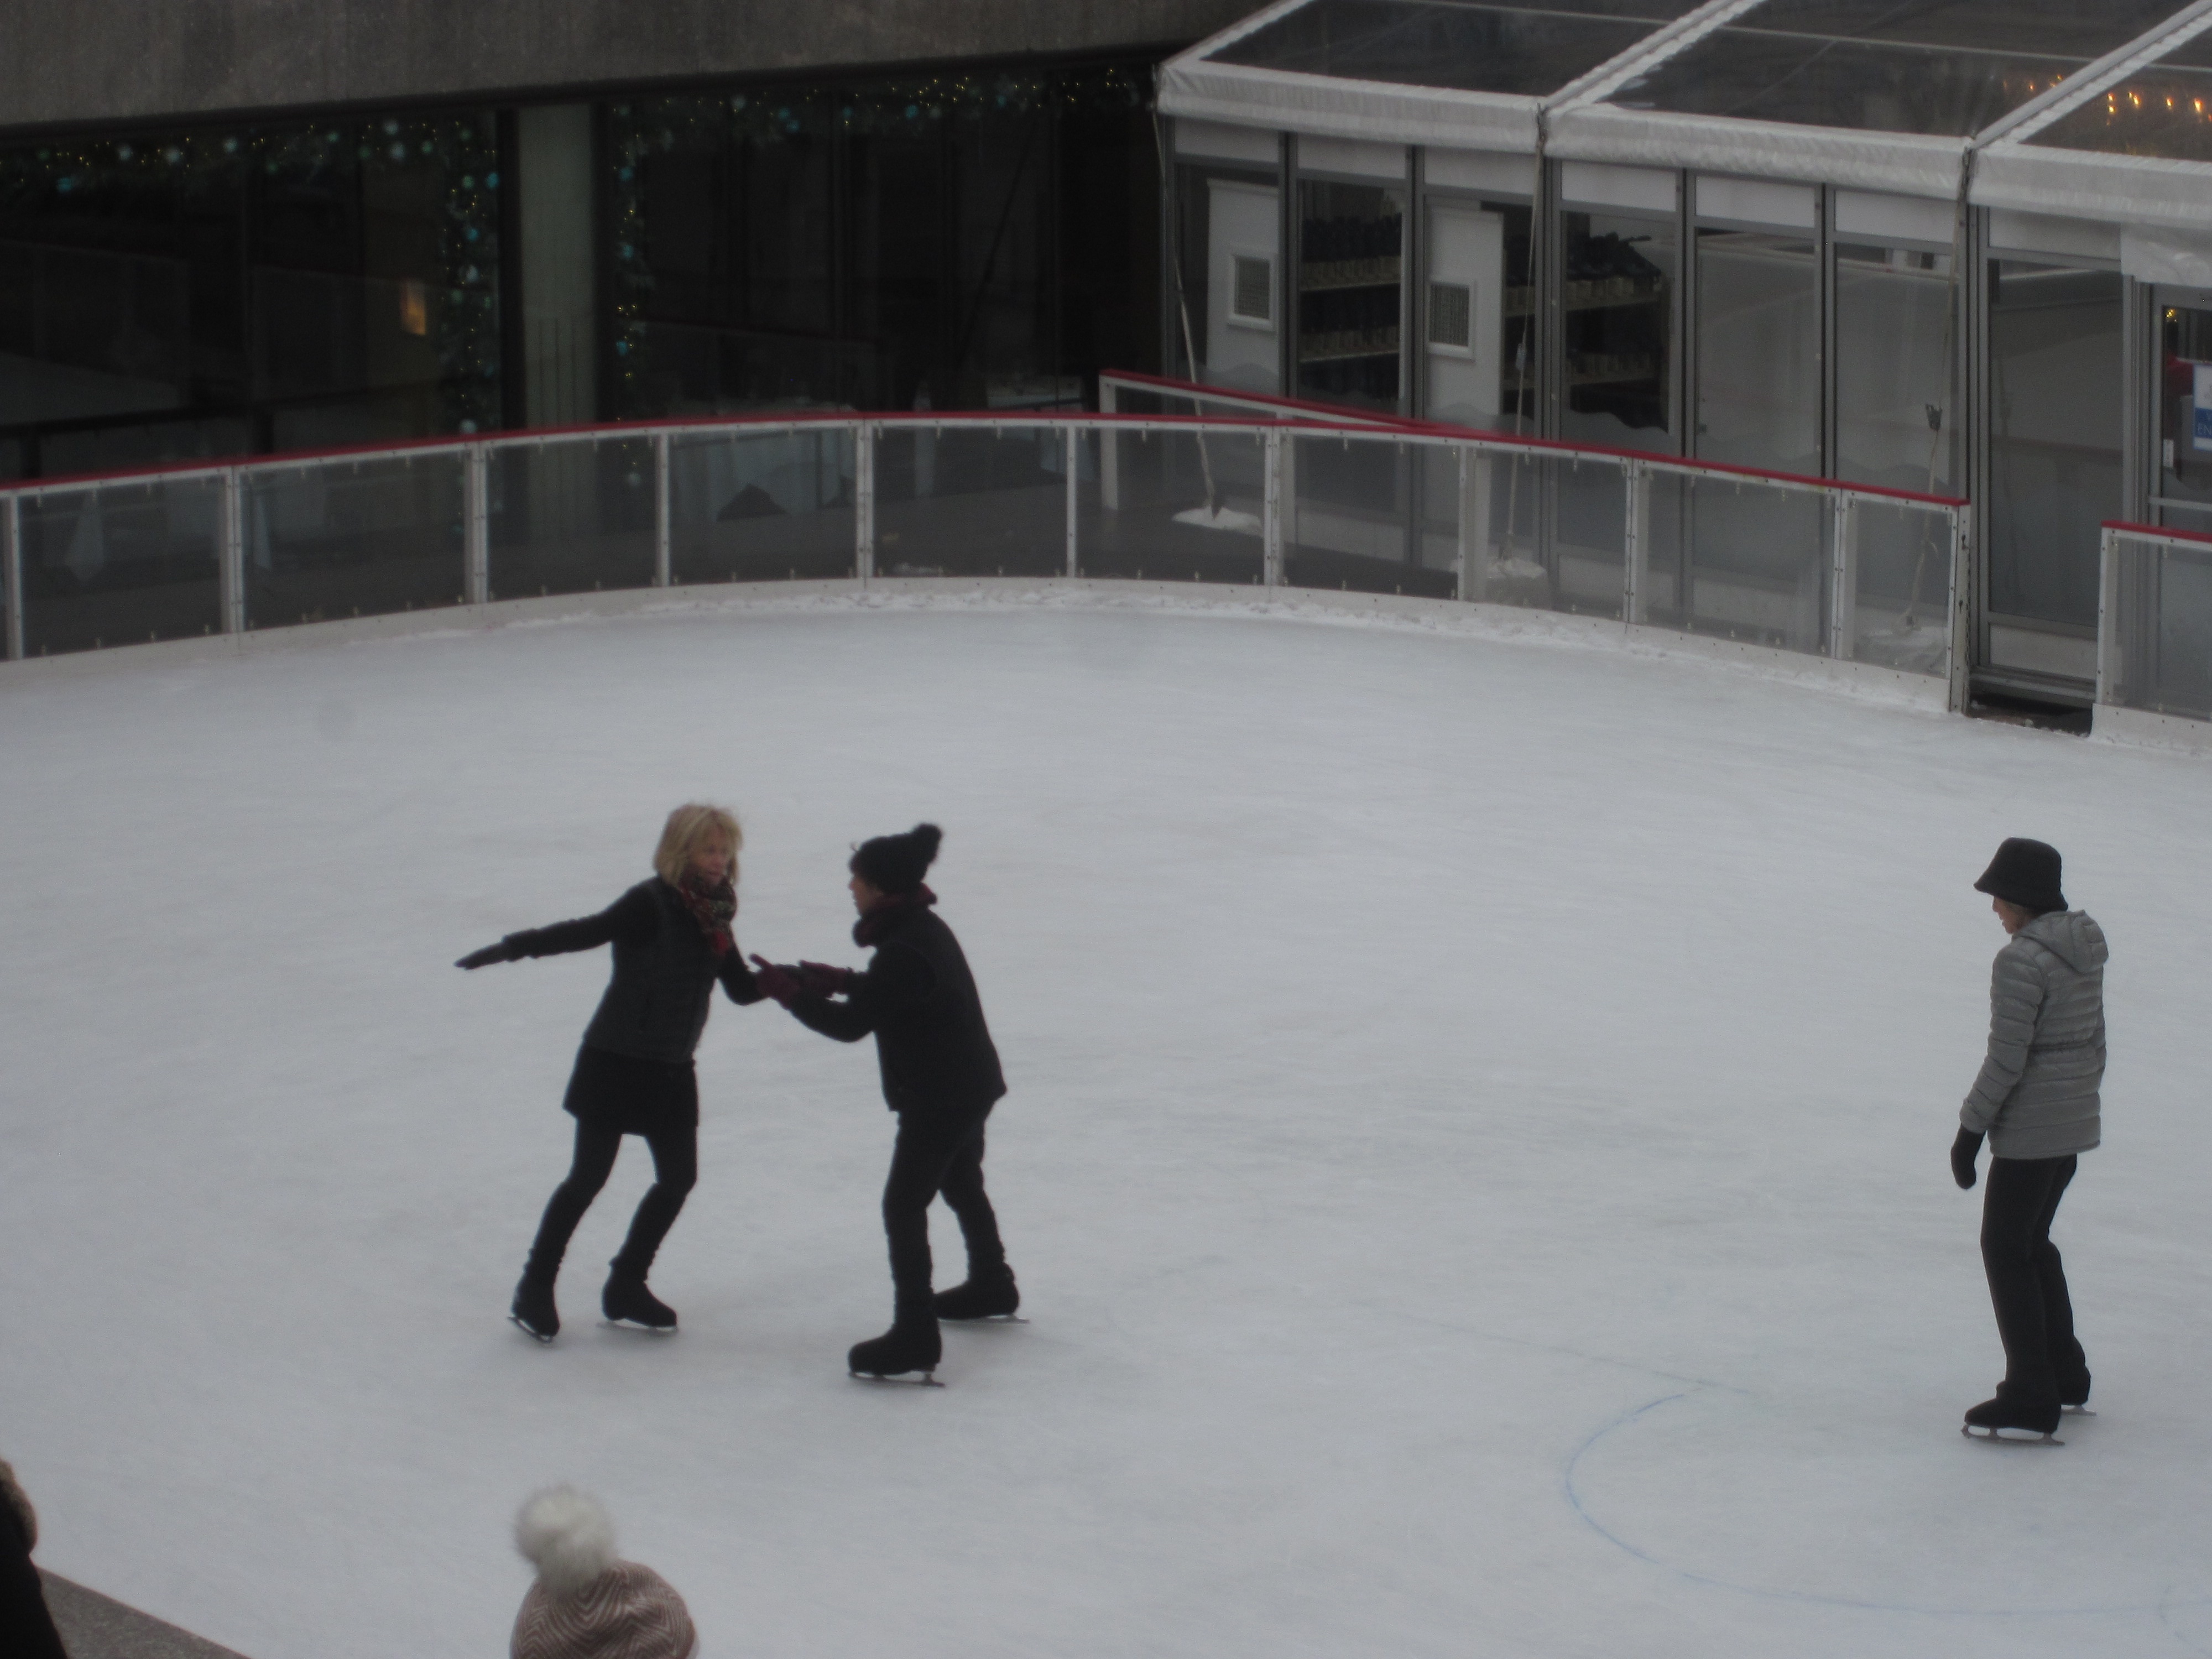
snow, building, ice, winter sport, sports, skating, ice skating, ice rink, outdoor recreation